Australian International Airshow

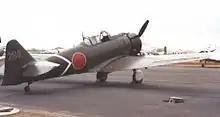
A Mitsubishi Zero replica, 2003

In 2003, the official theme was ""Celebrating the Centenary of Powered Flight"", commemorating the first powered flight by the Wright brothers on 17 December 1903 at Kitty Hawk, North Carolina. There were 440 exhibitors from 30 countries. There were more than six hundred aircraft on the field. It included replicas from the early 20th century, such as a 1910 Hanriot replica and 1911 Curtiss Model D Pusher replica. There were Tiger Moths, Sopwith Pup, Bleriot XI and a scale version of a Wright Flyer II and other similar aircraft. For jets it had a Canberra, MiG-15, Hawker Hunter, Gloster Meteor and Vampire. A NH90 arrived in an Airbus Beluga, which was an attraction in itself.